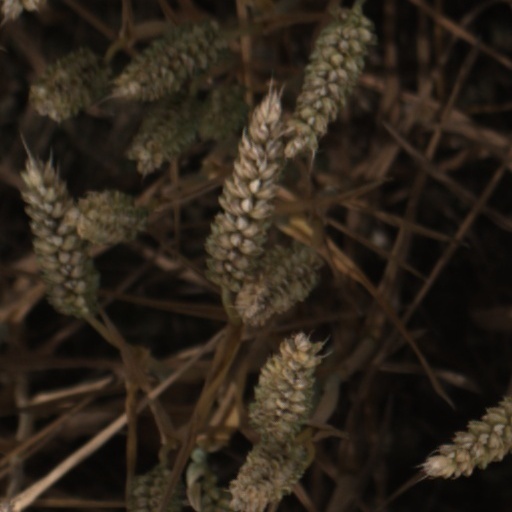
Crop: wheat